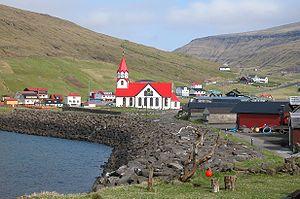
Sandavágur est une ville des îles Féroé située sur la côte de l'île de Vágar. Le 1ᵉʳ janvier 2009, elle a fusionné avec la municipalité de Miðvágur pour former une nouvelle municipalité, Vága.